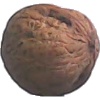
Label: Walnut 1